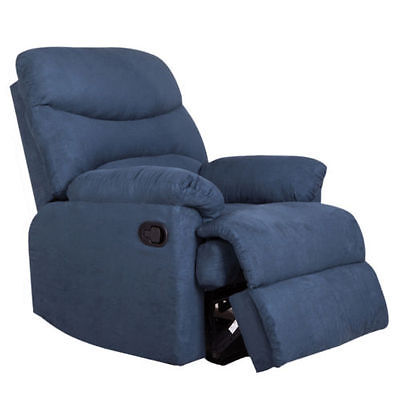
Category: chair